Ottoman ironclad Aziziye

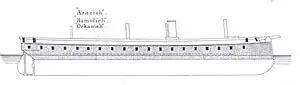
Profile drawing of the "Osmaniye" class

"Aziziye" was long overall, with a beam of and a draft of . The hull was constructed with iron, incorporated a ram bow, and displaced normally and BOM. She had a crew of 26 officers and 335 enlisted men as completed, but only 250 after 1894.